Cecil C. Humphreys School of Law

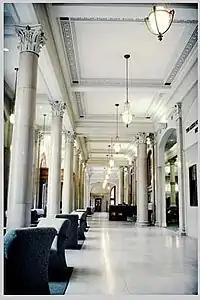
Main lobby of University of Memphis School of Law

The law school has graduated more than 5,000 students since its inception, and it currently has approximately 314 students and twenty-six full-time professors. It is consistently named a “best value” in legal education by National Jurist Magazine. Additionally, it has a job placement rate such that 83% of graduates were employed, with 68% employed where bar admission was required, in long-term jobs within ten months of graduation (Class of 2016-2018). In the winter 2018 issue of "preLaw", the University of Memphis Law School received an A− grade in "Best Value Law Schools" list. PreLaw has also recently included Memphis Law in their 2018 "Health Law Honor Roll."